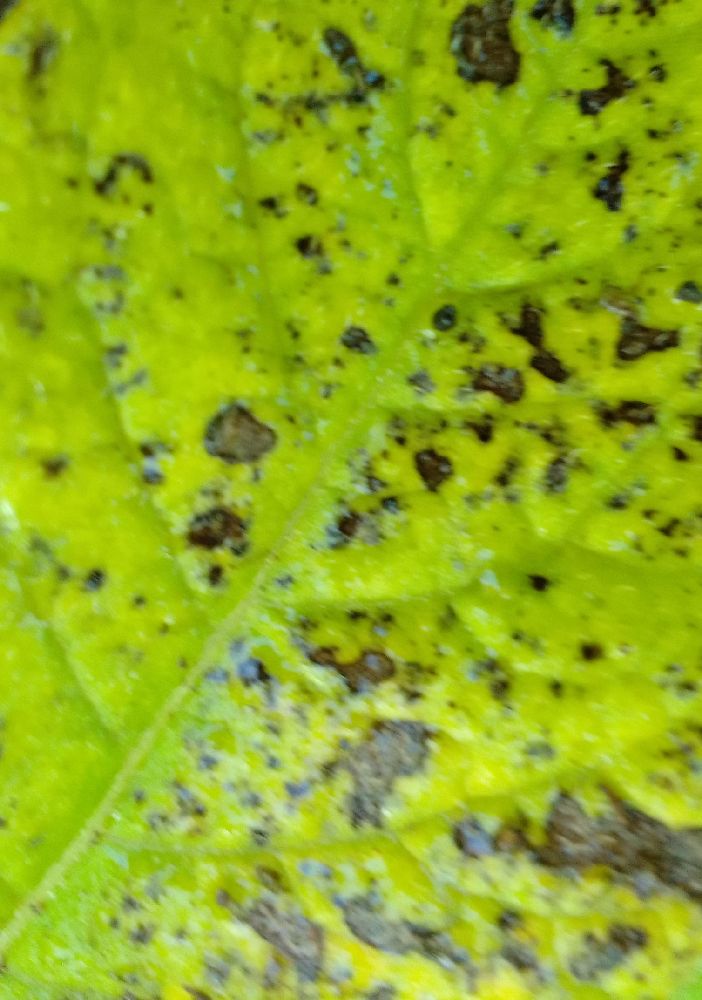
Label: Early blight